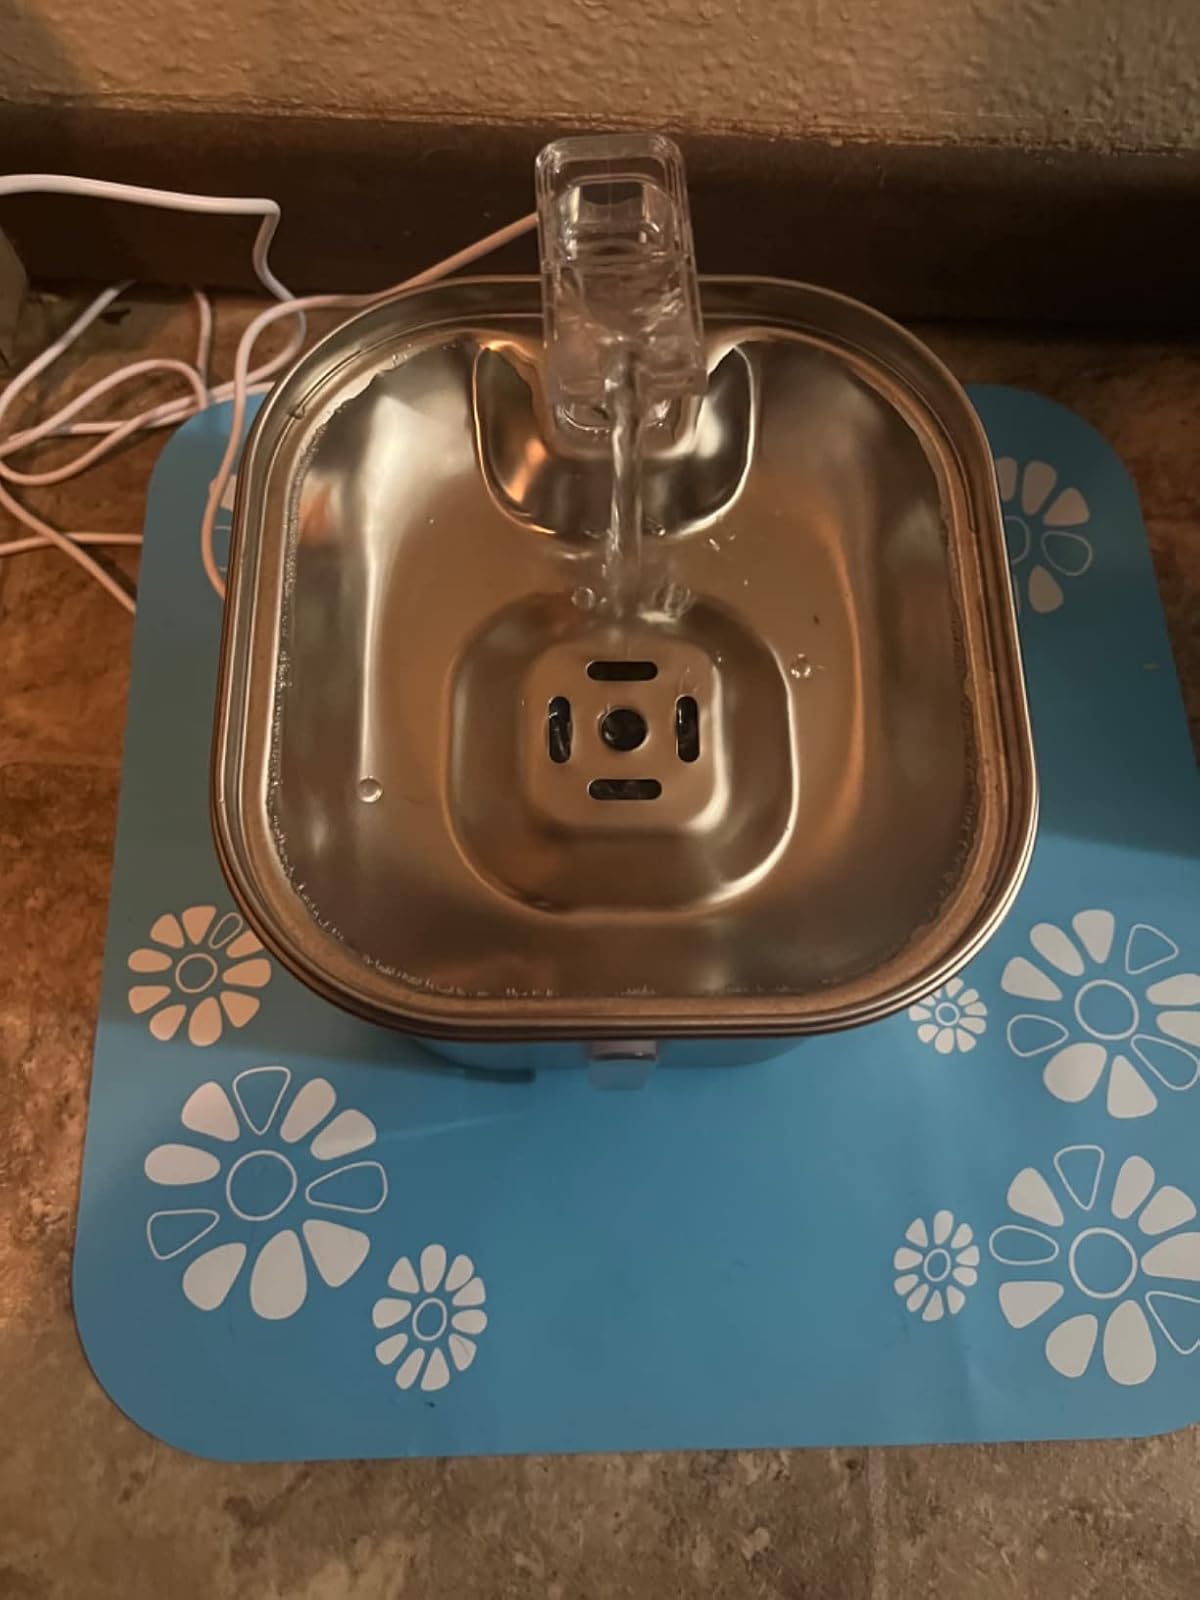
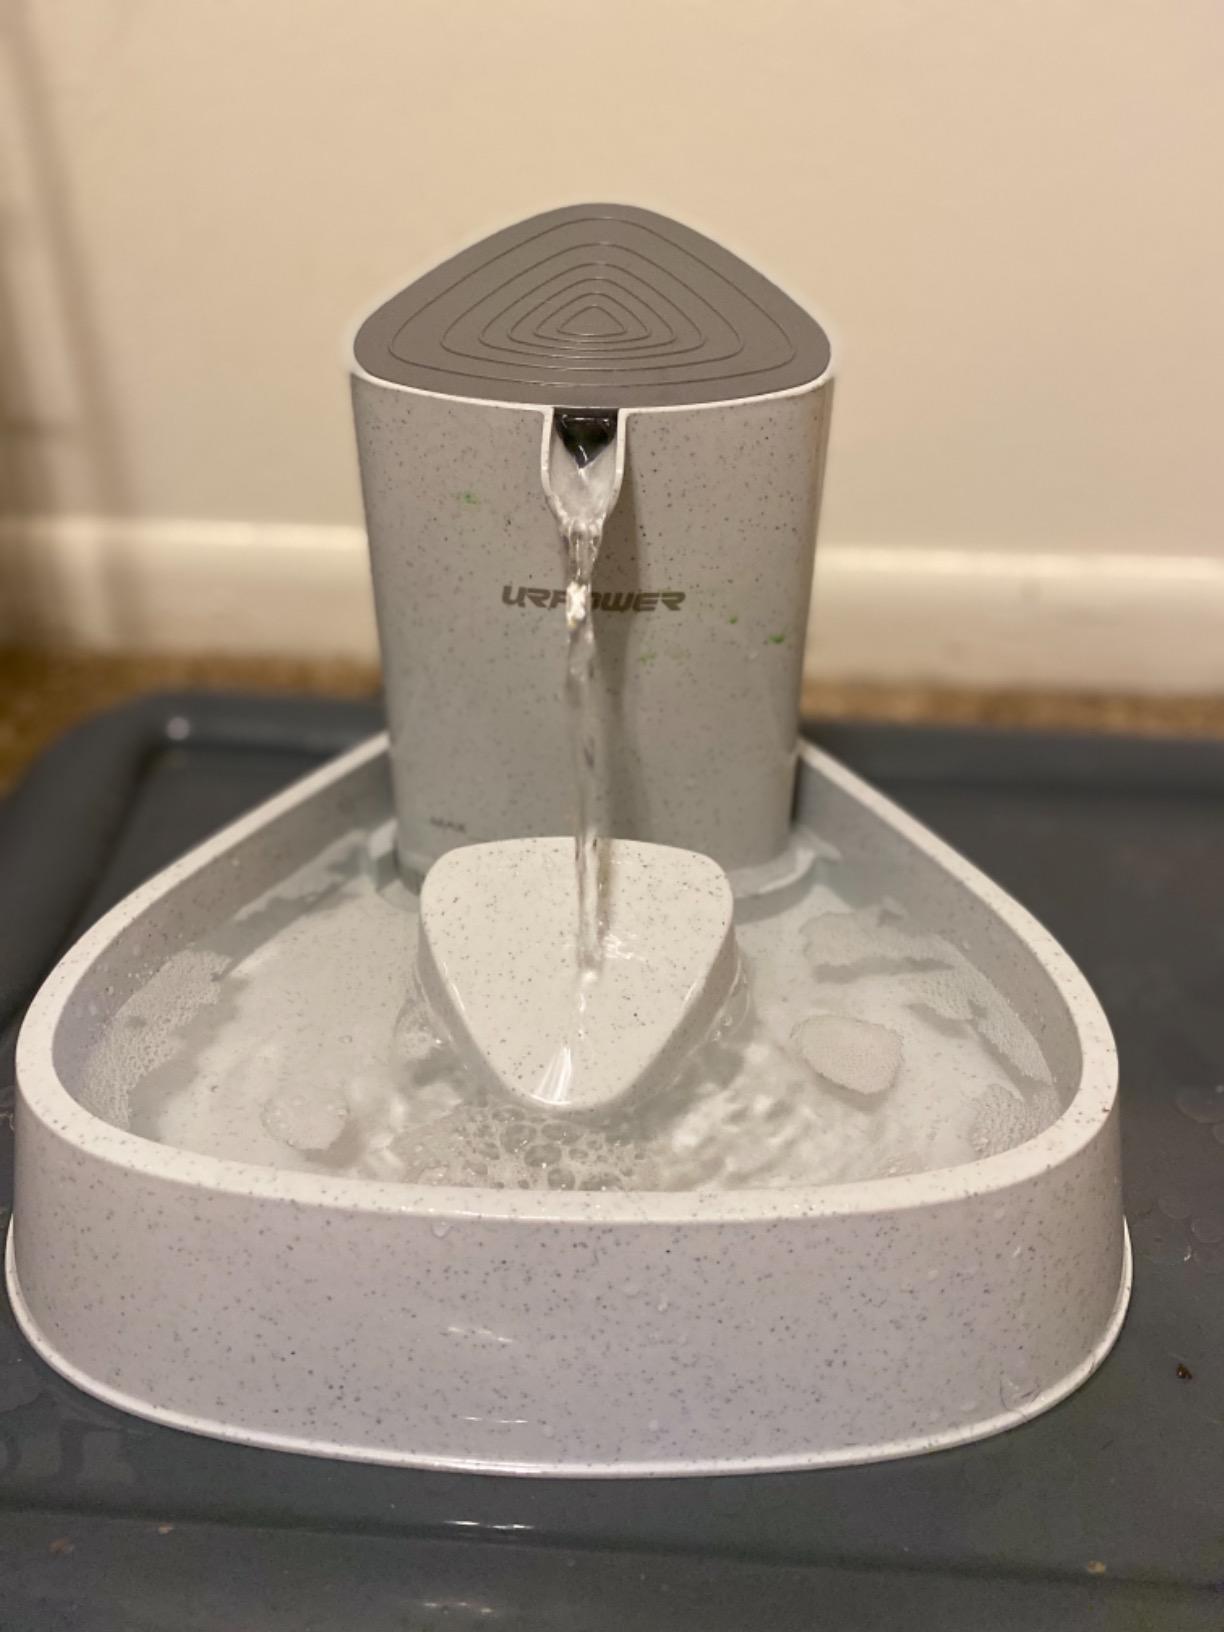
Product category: items_bowl
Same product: no